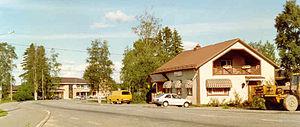
Karijoki est une municipalité de l'ouest de la Finlande, dans la province de Finlande occidentale et la région d'Ostrobotnie du Sud.